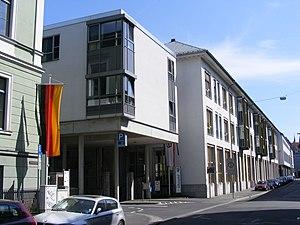
Le Juliusspital est fondé par le prince-évêque de Wurtzbourg Jules Echter von Mespelbrunn. L'élément majeur de la fondation est un hôpital de 365 lits, ainsi qu'une maison de retraite de 150 places. Il comprend une grande cave du domaine viticole de Würzburger Stein.